Karol Mackiewicz

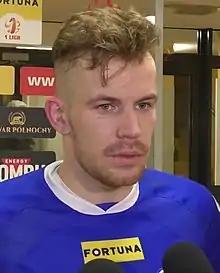
Mackiewicz in 2019

Karol Mackiewicz (born 1 June 1992) is a Polish professional footballer who plays as a left winger for IV liga Podlasie club Turośnianka Turośń Kościelna.